Samoa Joe

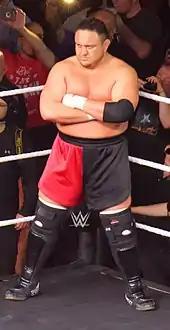
Joe at in April 2016, before his title match against NXT Champion Finn Bálor.

Joe returned from his suspension in August 2010, aligning himself with Hulk Hogan and Jeff Jarrett in their feud with Kevin Nash and Sting. At No Surrender in September 2010, Joe and Jarrett defeated Nash and Sting in a tag team match. At Bound for Glory in October 2010, Joe and Jarrett faced Nash, Sting, and D'Angelo Dinero in a handicap match after Hogan, who was scheduled to team with Joe and Jarrett, pulled out of the match due to injury. Joe lost the match after being abandoned by Jarrett; subsequently, it was revealed that Hogan's injury had been a ruse as he helped Jeff Hardy win the vacant TNA World Heavyweight Championship and formed a new villainous stable, Immortal. At Turning Point in November 2010, Jarrett defeated Joe after choking him out with a baton following interference from Immortal. The following month at Final Resolution, Joe lost to Jarrett in a submission match, again following interference from Immortal.